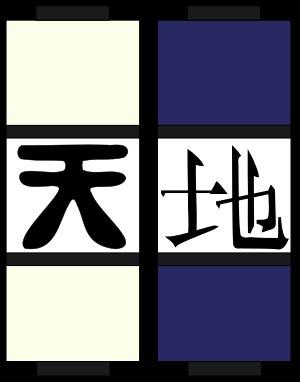
L’univers de Naruto est un univers de fiction créé par Masashi Kishimoto dans lequel se déroule l’histoire du shōnen manga Naruto, et des anime associés.